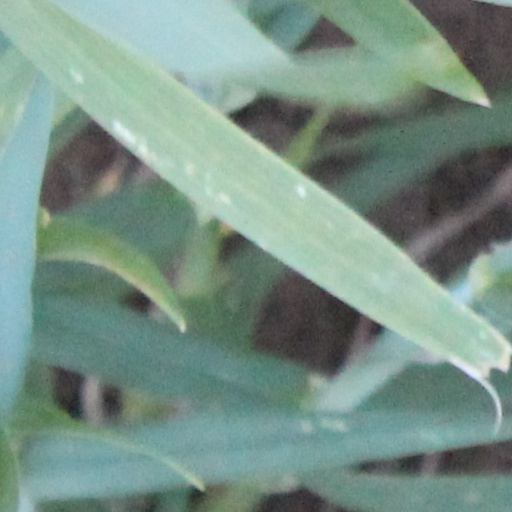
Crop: wheat